Hesketh Motorcycles

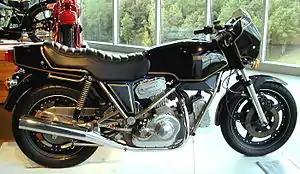
1982 Hesketh V1000 with "Astralite" wheels

Hesketh Motorcycles is a British motorcycle manufacturer, initially based in Daventry and Easton Neston, Northamptonshire, England.